Kholodnyi Yar

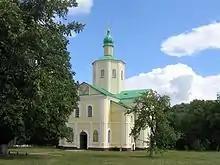
Trinity Church of the Motronynskyi Monastery

The first written mention of the Kholodnyi Yar belongs to historians who described the battles of Lithuanian and Kievan Rus' soldiers with the Horde in 1363-1367 on the "Blue Water".